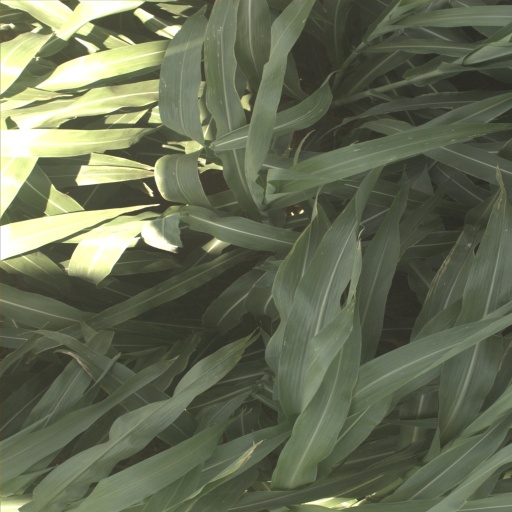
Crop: sorghum